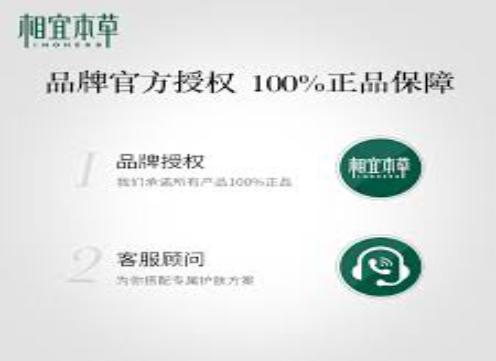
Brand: INOHERB-1
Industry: Necessities